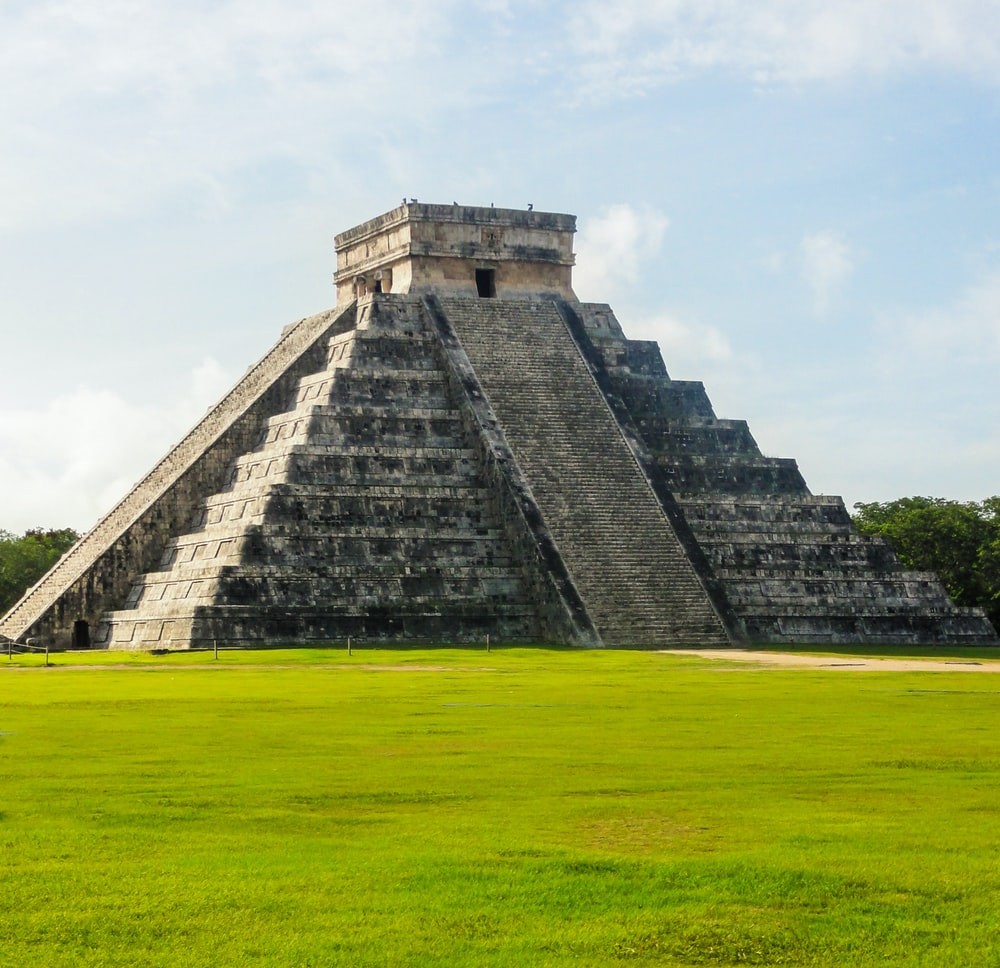
Landmark: Chichen Itza